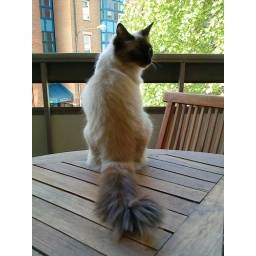
Sitting on Emil's balcony at his house in Malmo.